Tim Petrovic

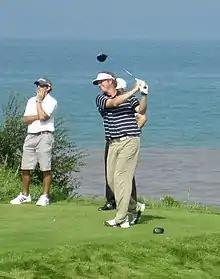
Petrovic at the 2010 PGA Championship

Tim Petrovic (born August 16, 1966) is an American professional golfer. He won one PGA Tour event, and has finished runner-up in four senior major golf championships.